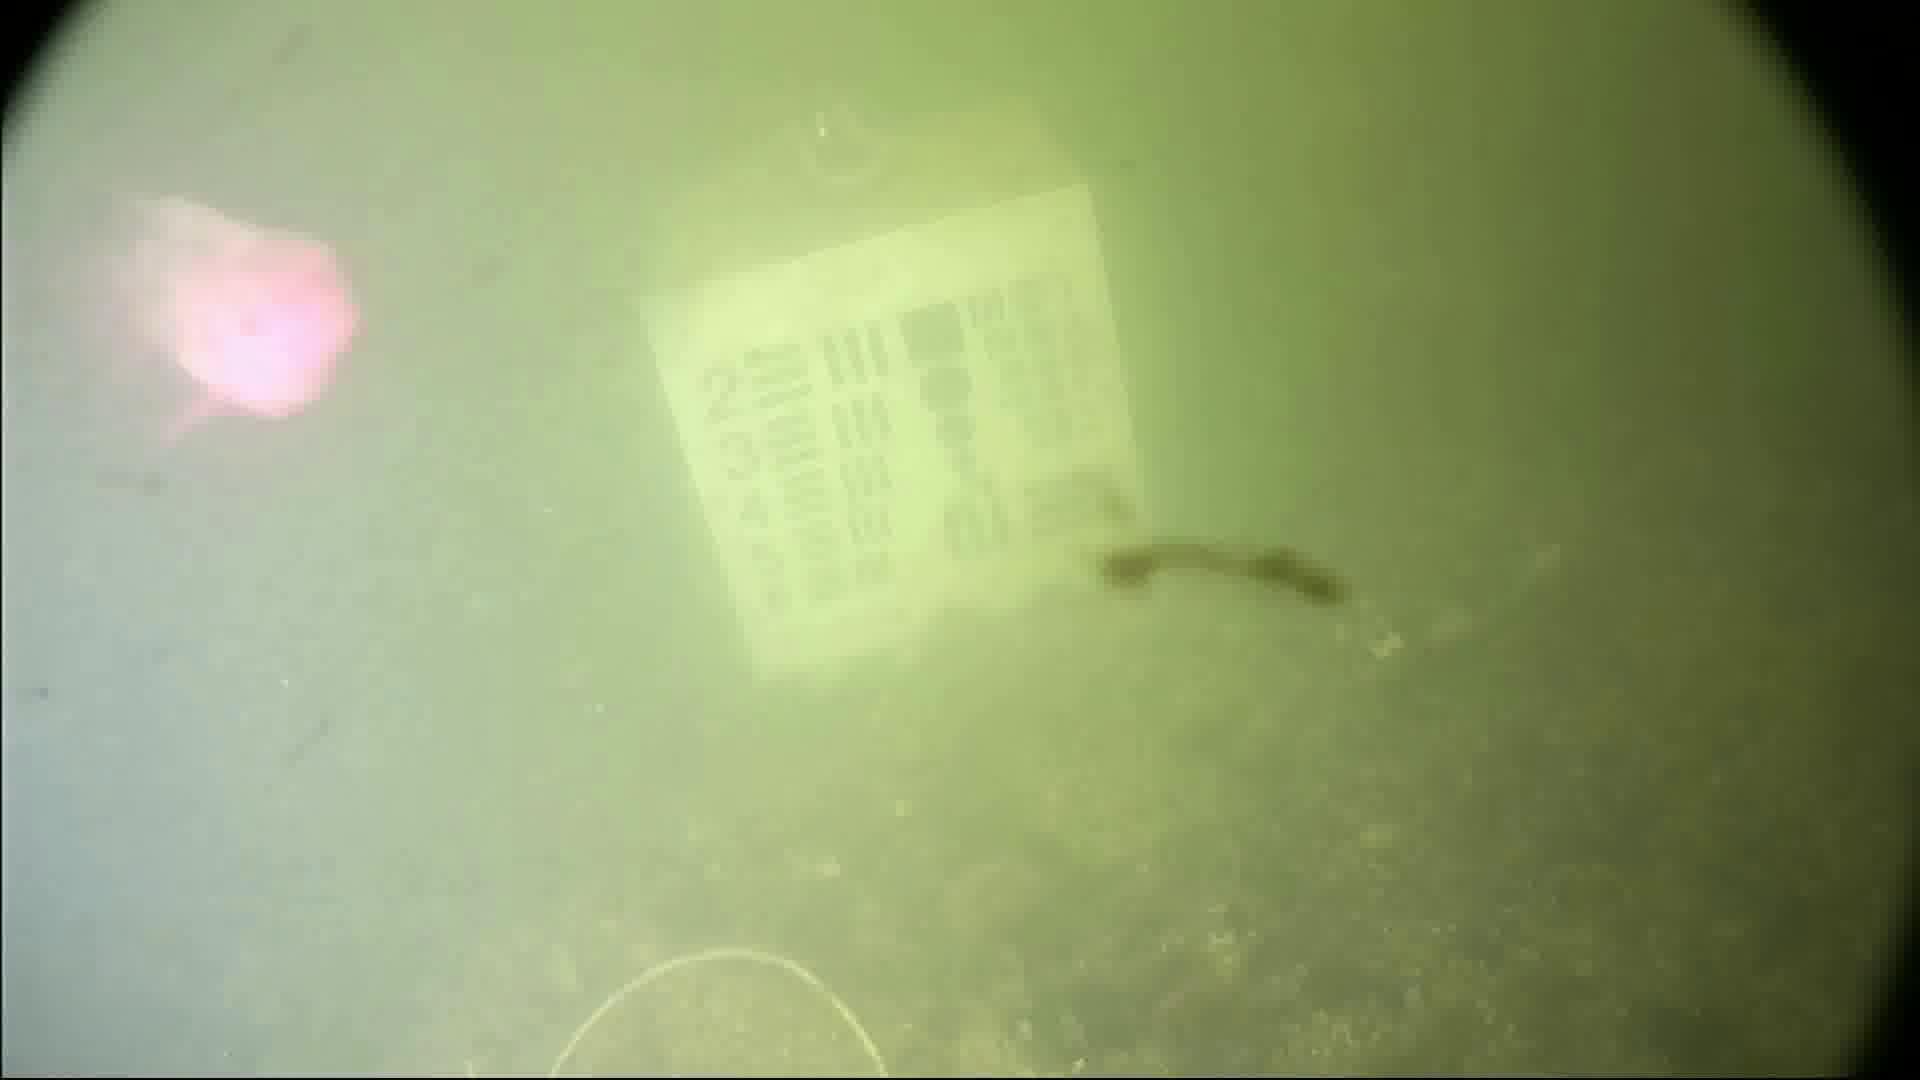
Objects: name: fish
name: crab